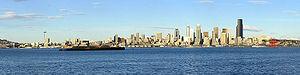
La liste des plus hautes constructions de Seattle regroupe les bâtiments et gratte-ciel les plus élevés de la ville de Seattle, dans l'État de Washington, au nord-ouest des États-Unis. Le plus haut édifice de la ville de Seattle est le gratte-ciel du nom de Columbia Center. Achevé en 1985, il compte 76 étages et s'élève à 286 mètres de hauteur. À l'échelle du territoire américain, il se hisse à la 20ᵉ place dans le classement des plus hautes constructions des États-Unis, et à la première place à l'échelle de l'État de Washington. Le deuxième plus haut édifice de la ville est le dénommé 1201 Third Avenue, dont la hauteur est de 235 mètres. Dix-neuf des vingt plus hauts bâtiments et édifices de l'État de Washington se trouvent à Seattle.